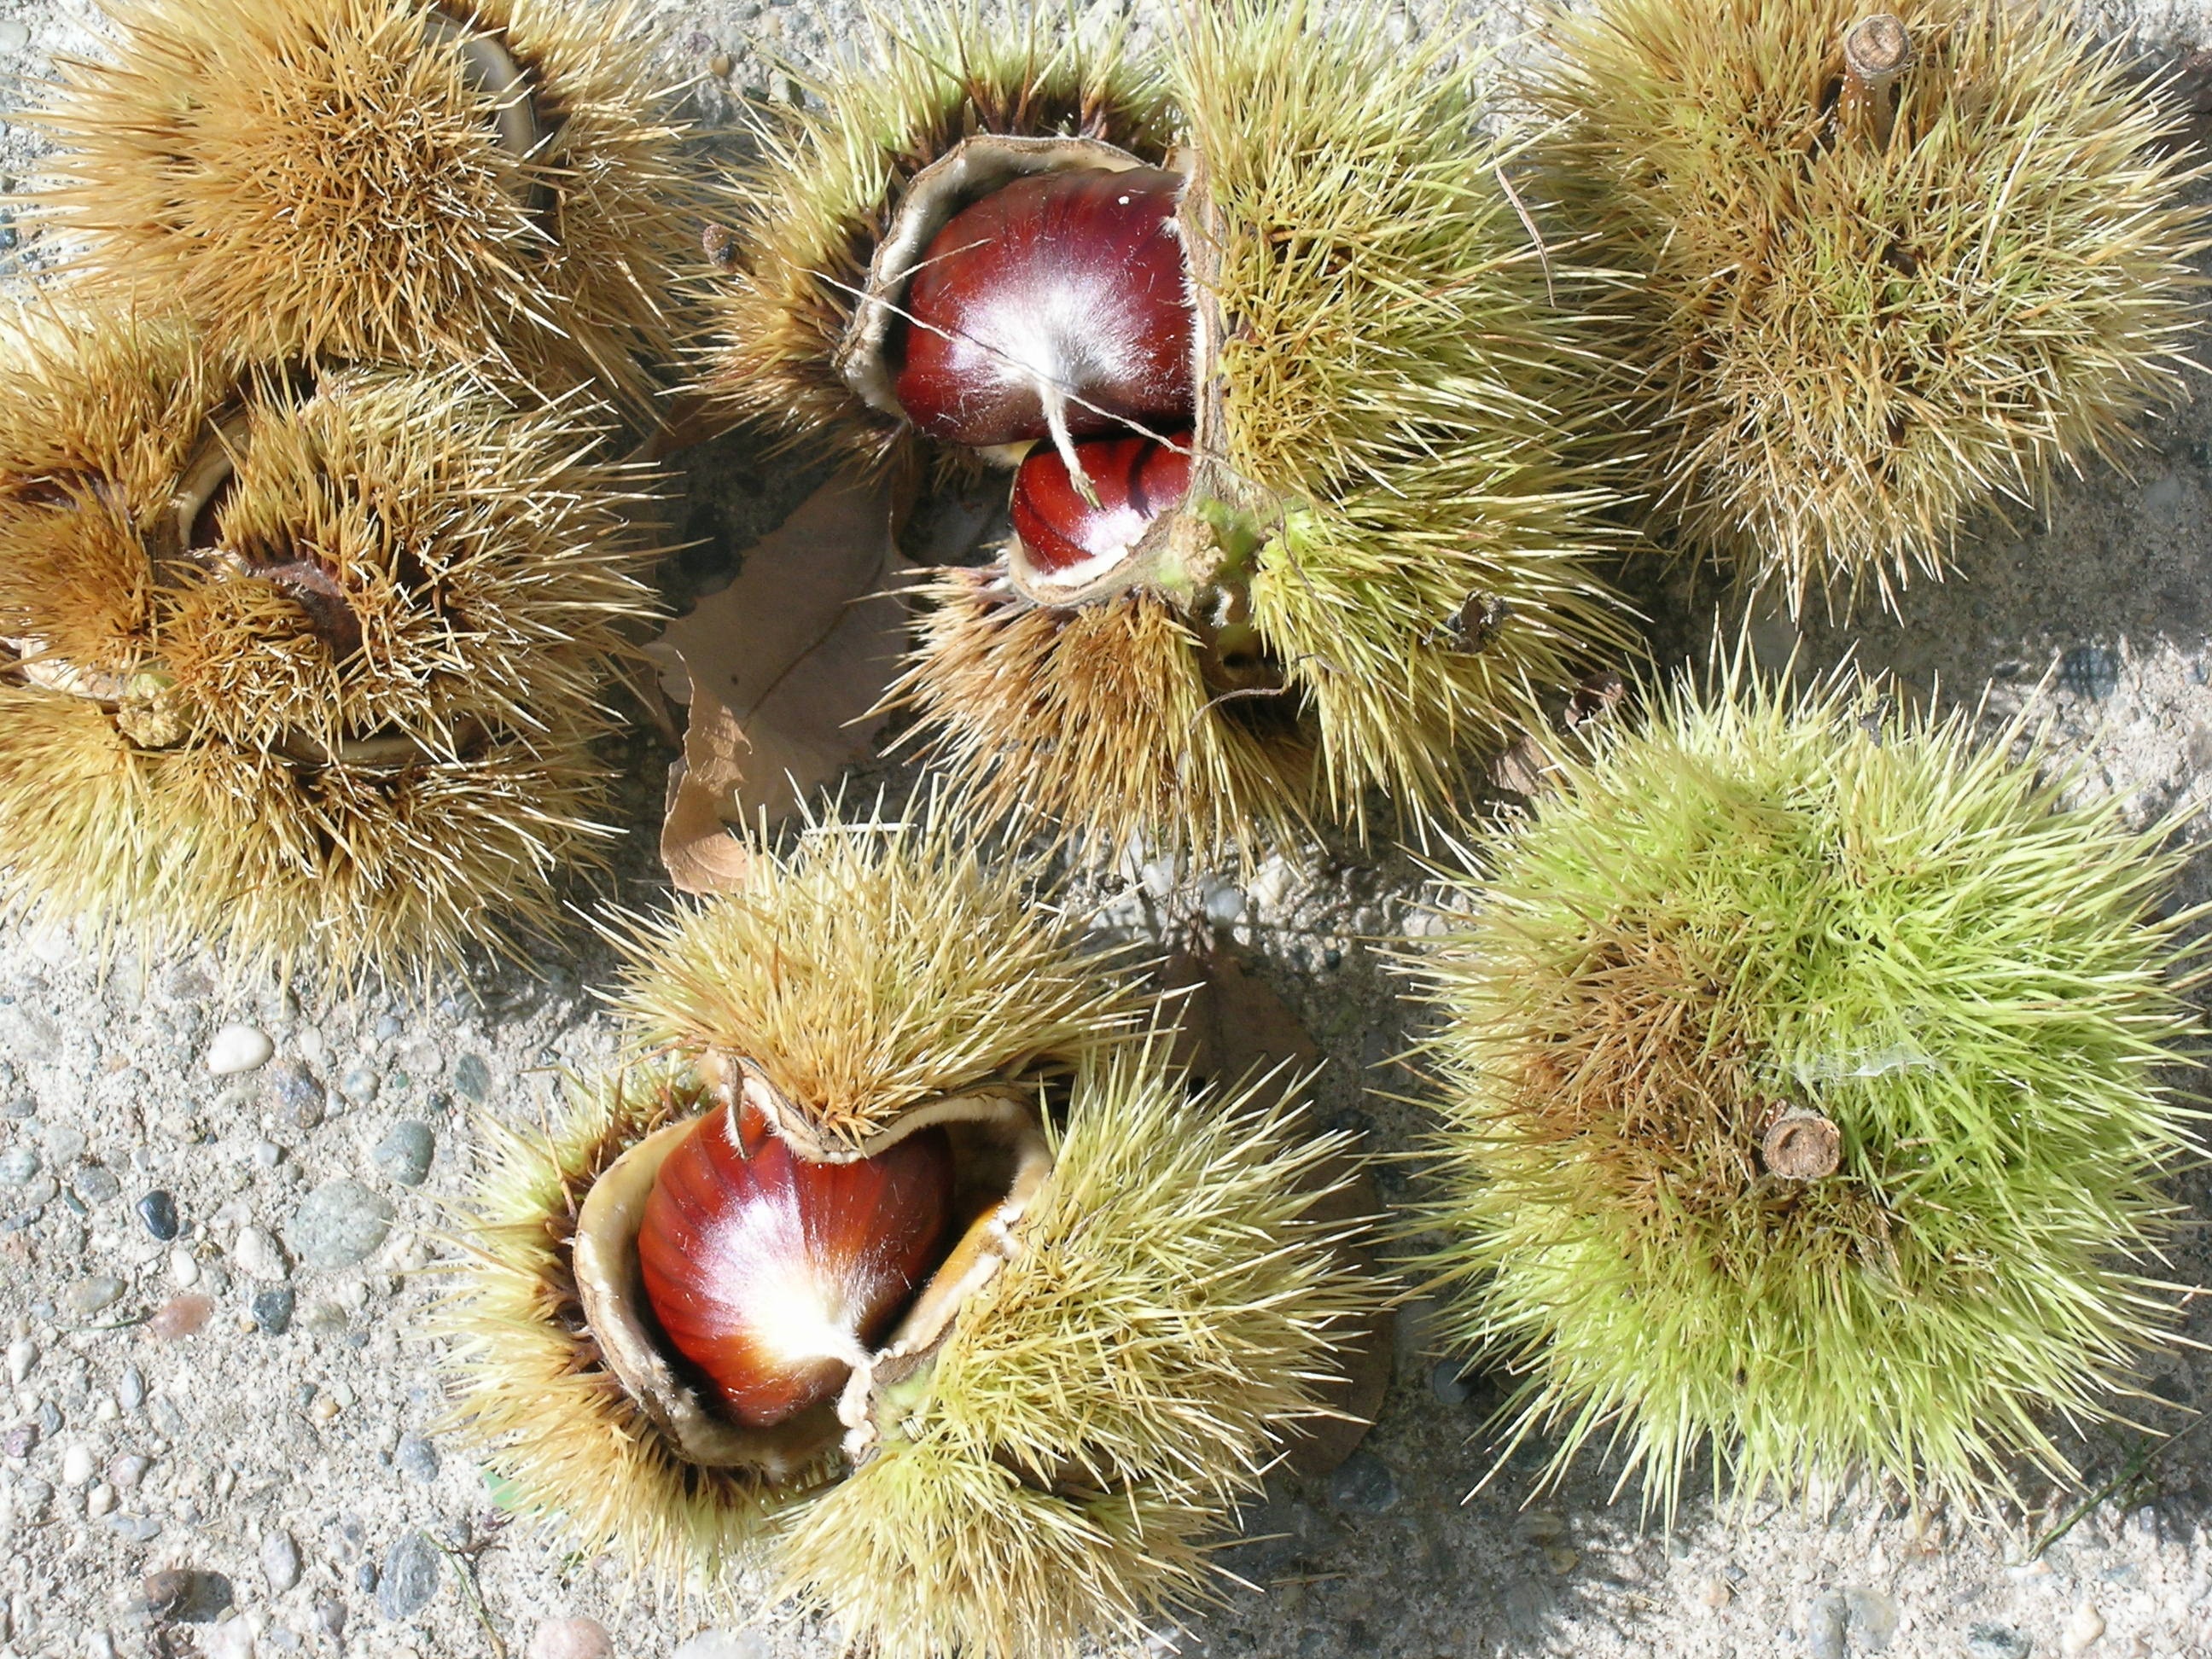
plant, fruit, flower, food, produce, autumn, flora, close up, coconut, chestnuts, curly, chestnut, macro photography, flowering plant, land plant, thorns spines and prickles, nuts seeds